Mahmoud Siblini

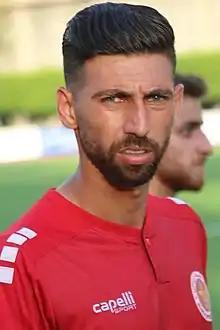
Siblini with Nejmeh in 2020

Mahmoud Mohamed Siblini (born 15 July 1993) is a Lebanese footballer who plays as a striker for club Mabarra.